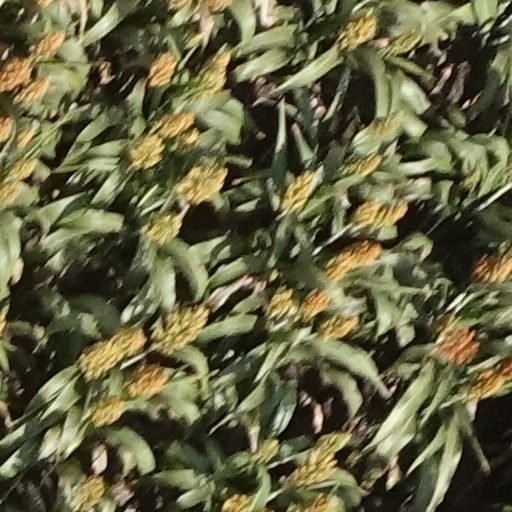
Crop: sorghum